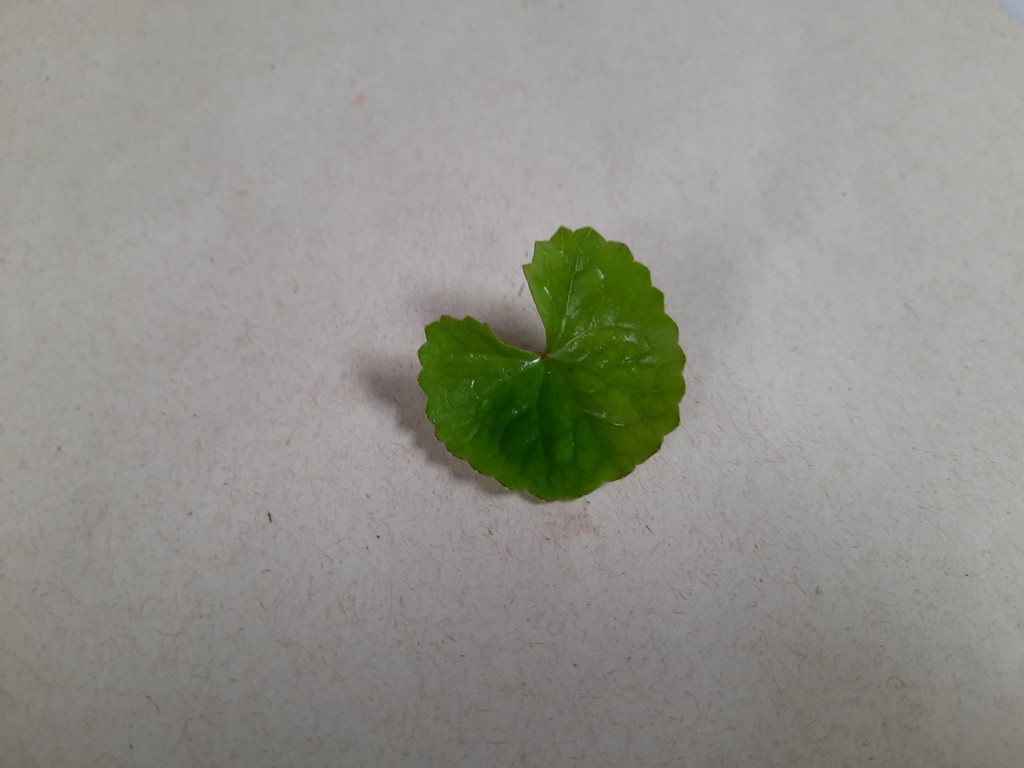
Label: Healthy